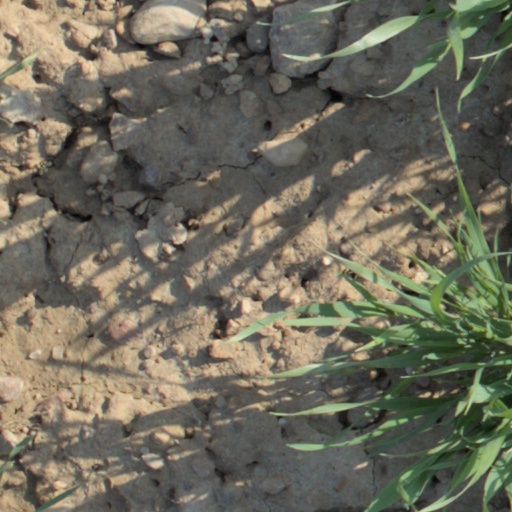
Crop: wheat